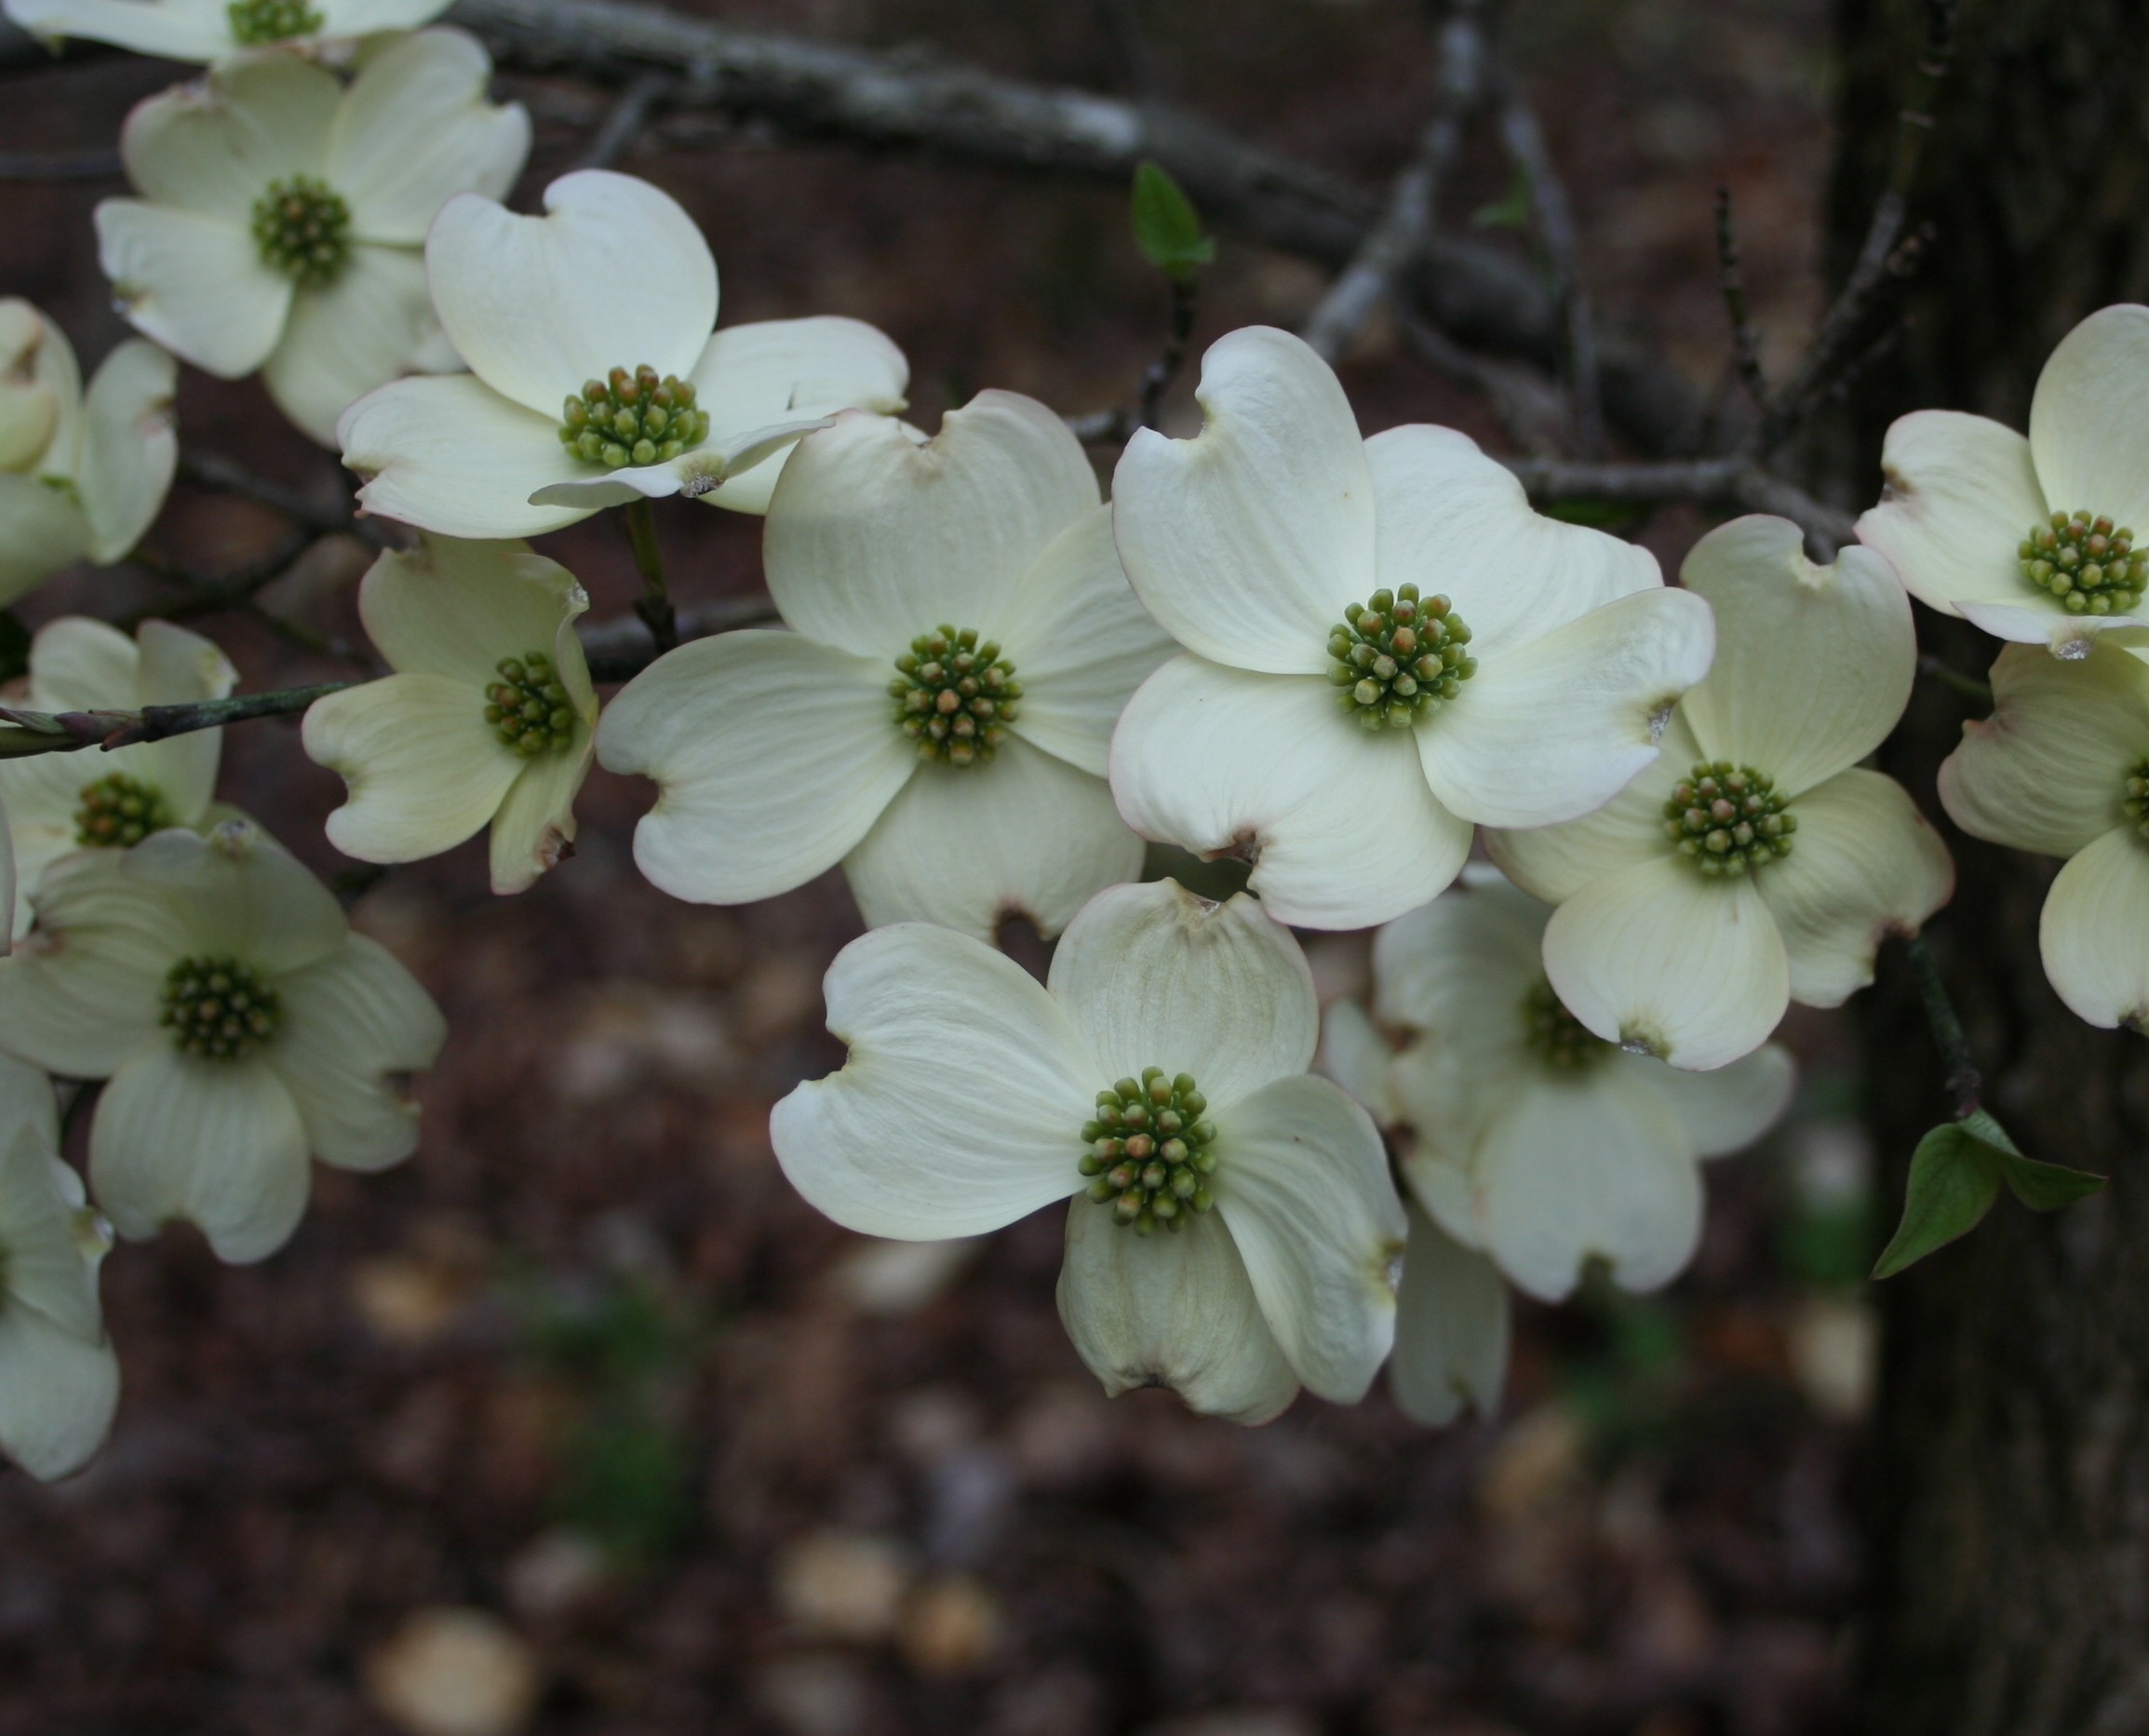
blossom, plant, white, stem, leaf, flower, bloom, floral, environment, food, spring, herb, produce, natural, botany, agriculture, flora, botanical, plants, wildflower, flowers, flower bed, outdoors, vegetation, petals, shrub, wildflowers, dogwood, horticulture, organic, flowering plant, land plant